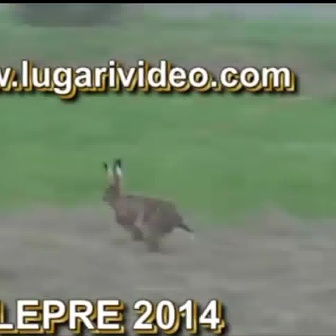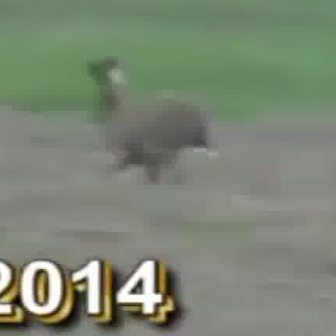
  Please identify the target specified by the bounding box [100,159,193,252] in the first image and locate it in the second image. Return the coordinates in [x_min,y_min,x_max,y_max] format.
Answer: [83,54,213,185]